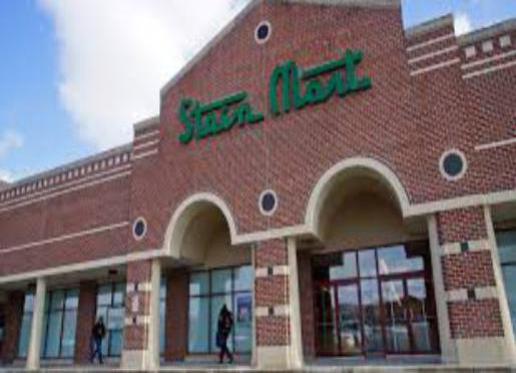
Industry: Others